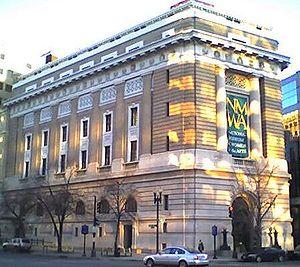
Gabriella Possum Nungurrayi est une artiste peintre et linograveur Aborigène d'Australie de la communauté Papunya et du groupe linguistique Anmatyerre d'Alice Springs, née le 19 septembre 1967 à Mount Allen. Elle vit depuis 1992 à Broadmeadows, dans la banlieue de Melbourne.